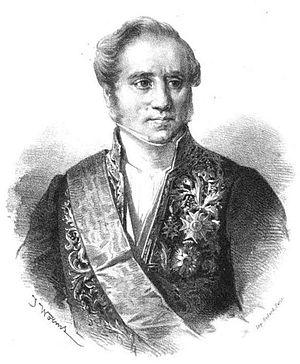
La liste des conseillers généraux du Loiret présente l'identité des actuels et anciens conseillers généraux du conseil général du département français du Loiret.
Jacques-Pierre Charles Abbatucci est un homme politique français né à Zicavo le 21 décembre 1791 et mort